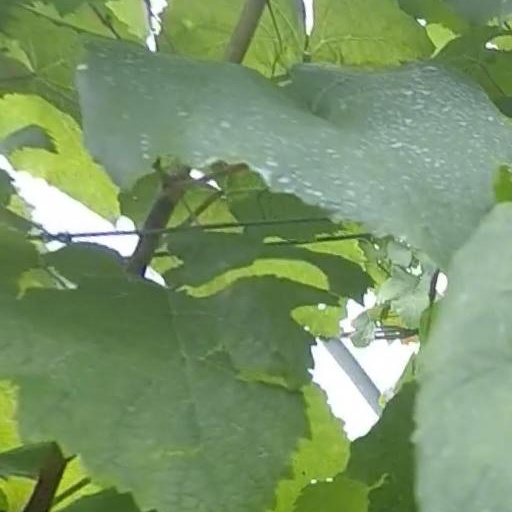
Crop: grape